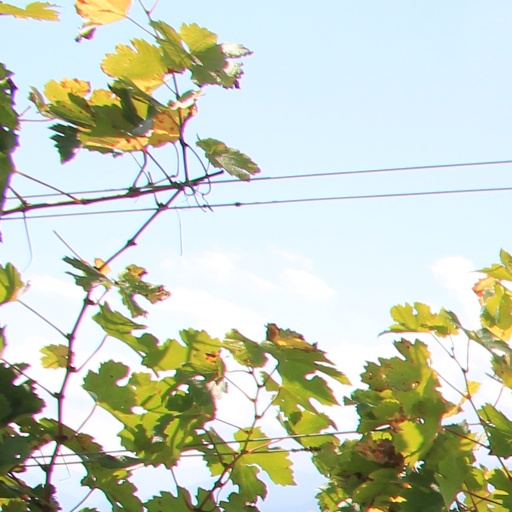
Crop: grape